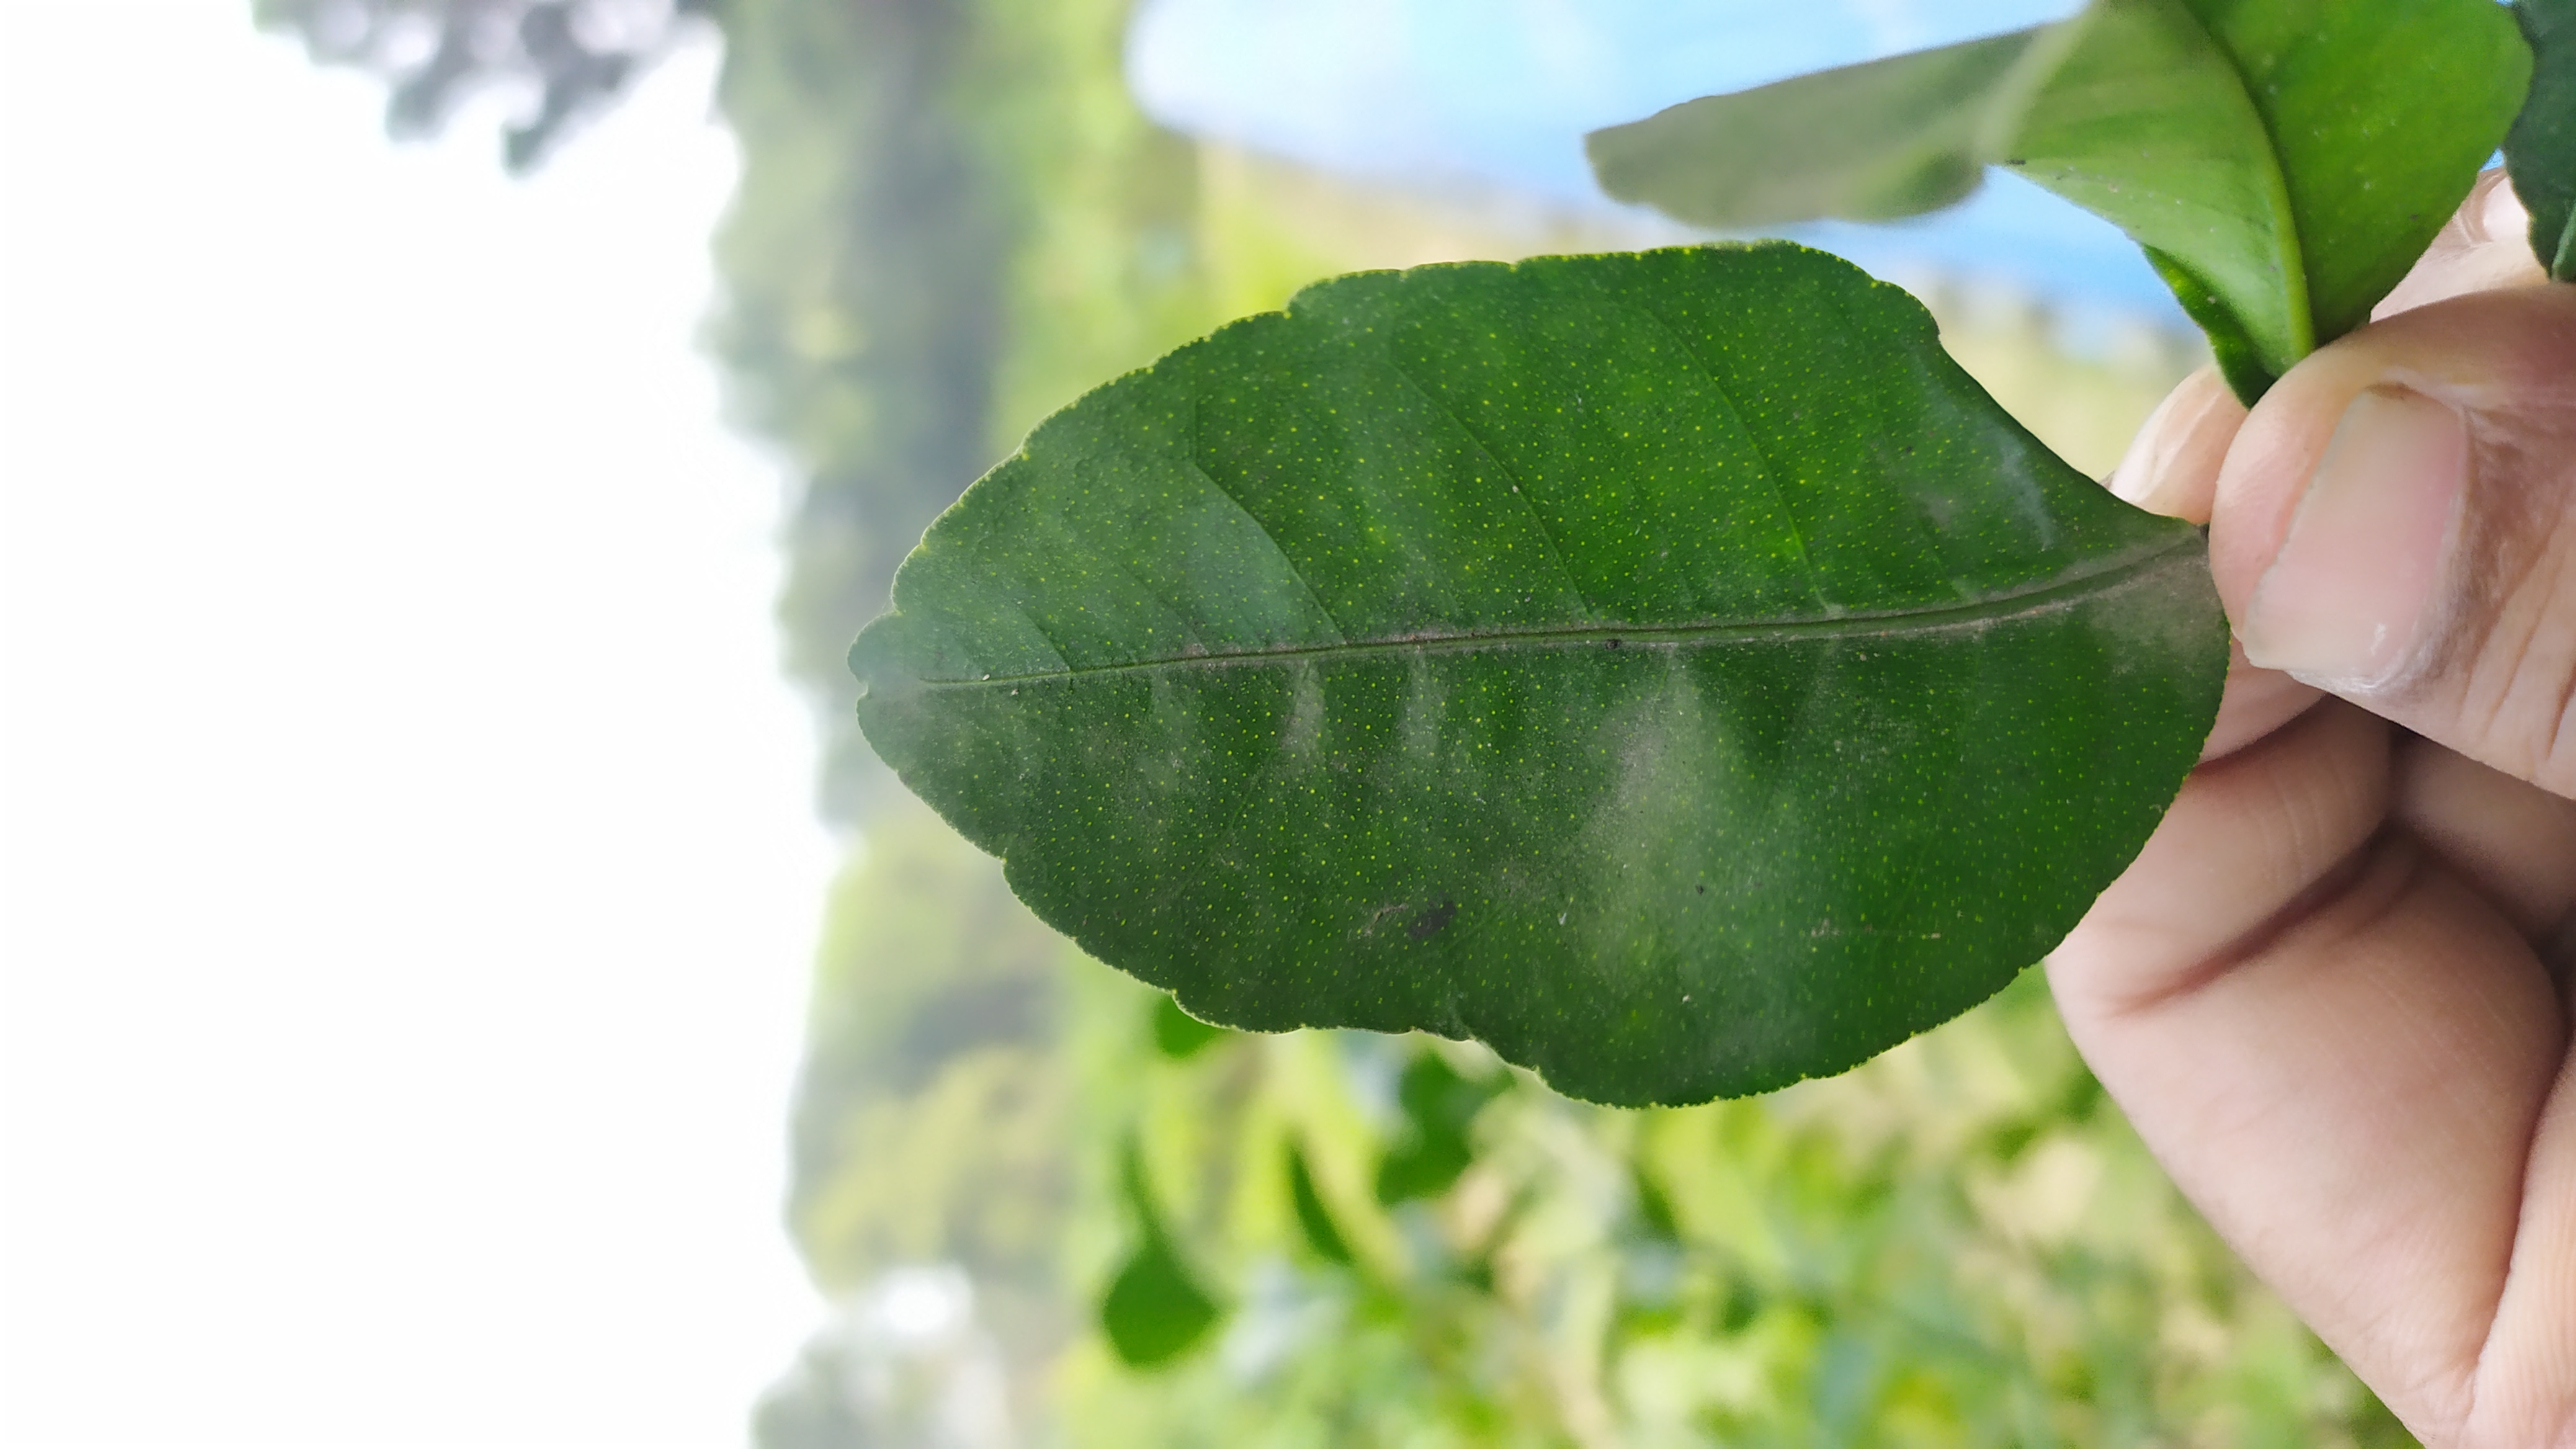
Mandarin leaf variety: China Mishti